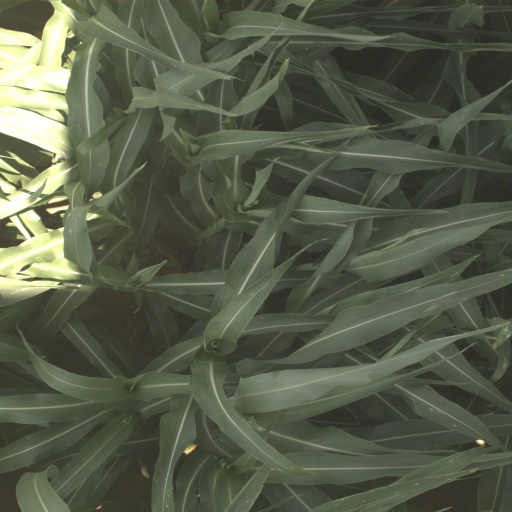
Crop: sorghum